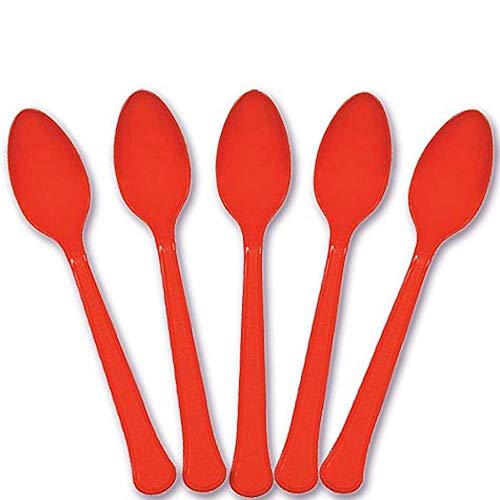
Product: Amscan 8001.40 Plastic Spoons Party Supplies, One Size, Red
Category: Toys & Games | Party Supplies | Party Tableware
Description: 20 spoons per pack.
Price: $6.85
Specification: ProductDimensions:8.6x7.7x5.5inches|ItemWeight:500pounds|ShippingWeight:4ounces(Viewshippingratesandpolicies)|Department:party-supplies|Manufacturer:Amscan|ASIN:B000CSN77I|DomesticShipping:ItemcanbeshippedwithinU.S.|InternationalShipping:Thisitemisnoteligibleforinternationalshipping.LearnMore|Itemmodelnumber:8001.40|DatefirstlistedonAmazon:January16,2006